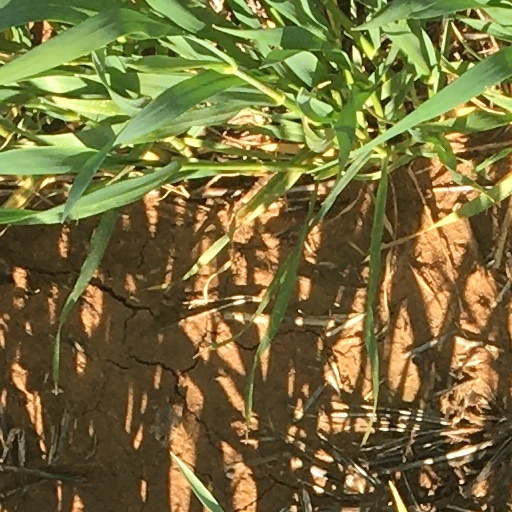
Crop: wheat